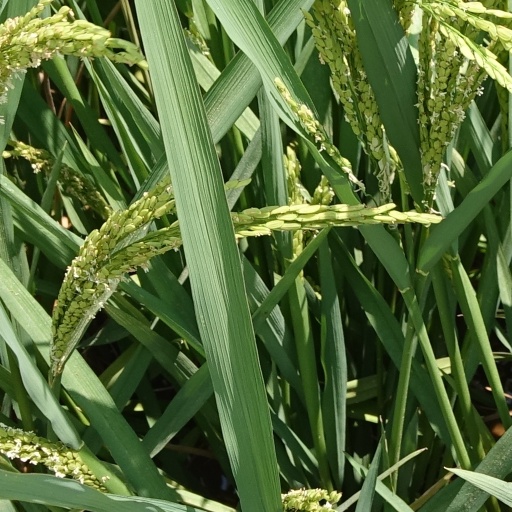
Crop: rice